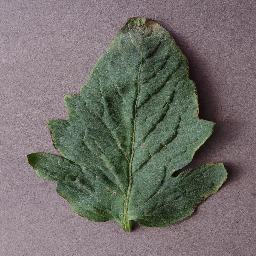
Label: Tomato___Target_Spot